Christopher G. Ripley

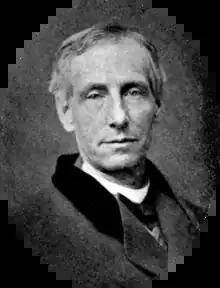

Christopher G. Ripley (September 6, 1822 – October 15, 1881) was an American lawyer and judge of Minnesota. He served as Chief Justice of the Minnesota Supreme Court from January 7, 1870 to April 7, 1874.